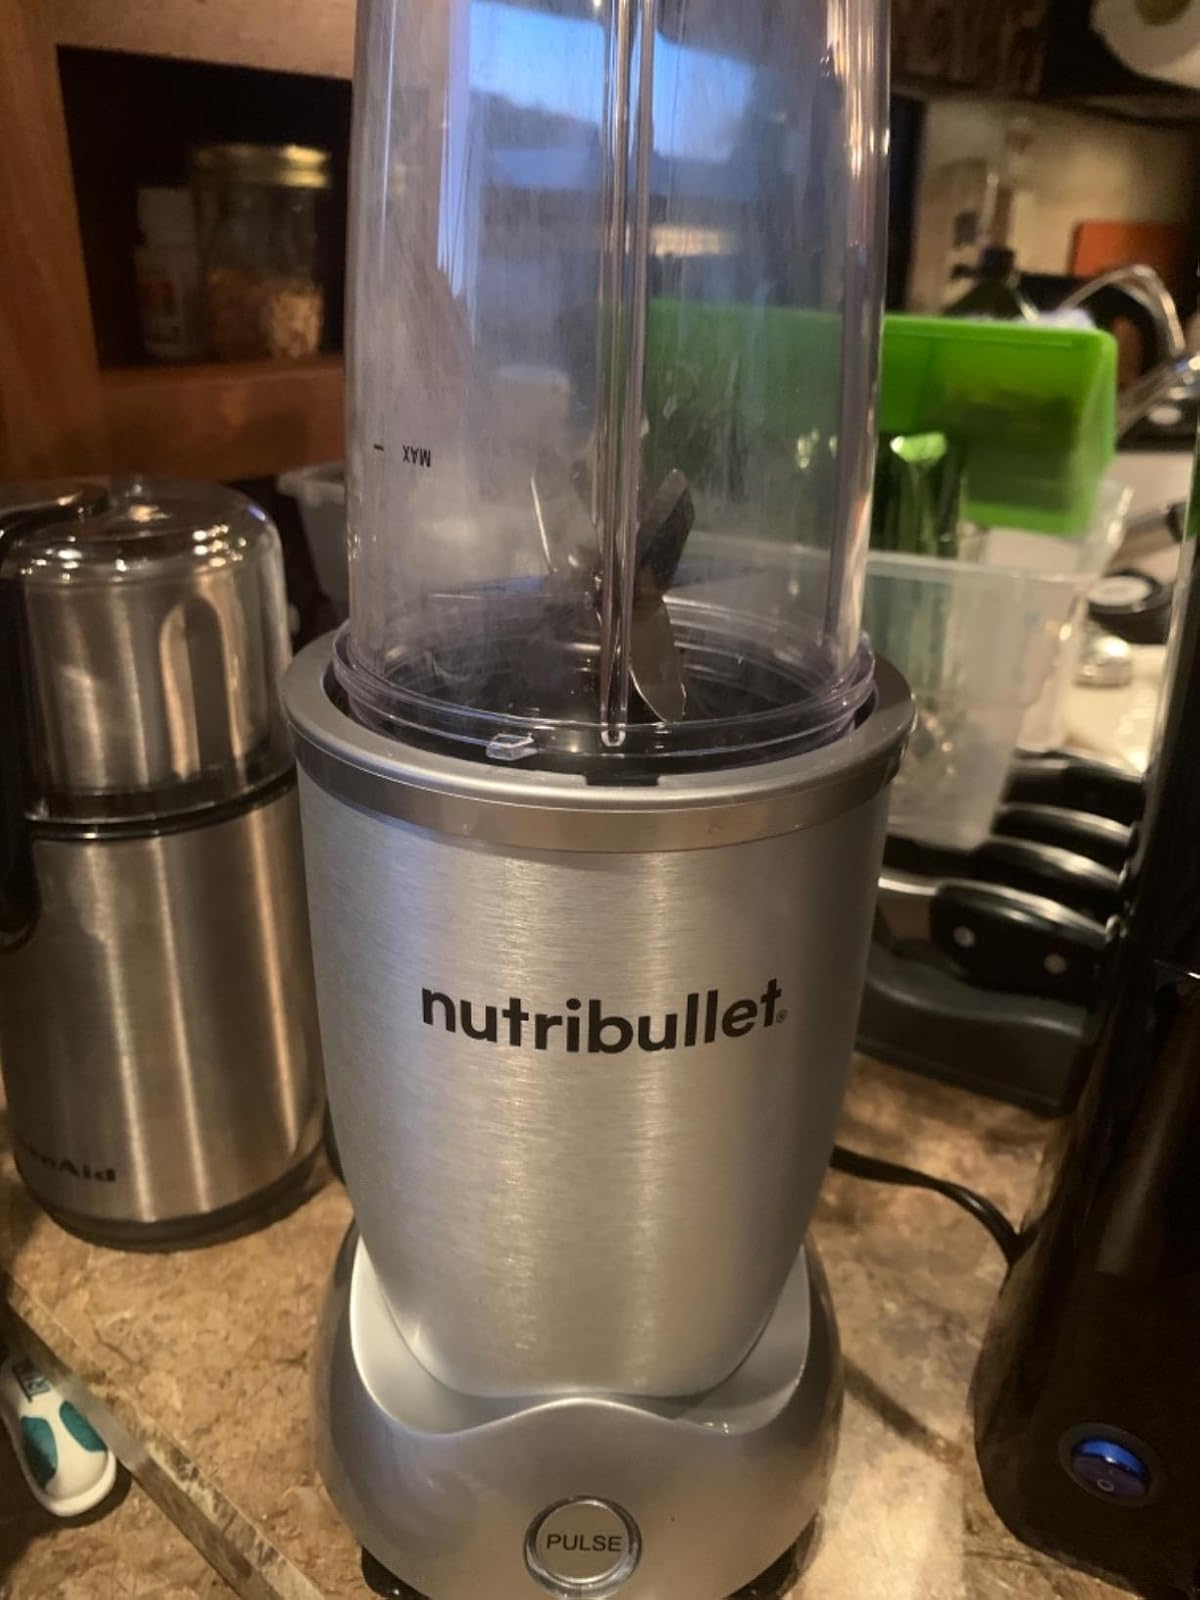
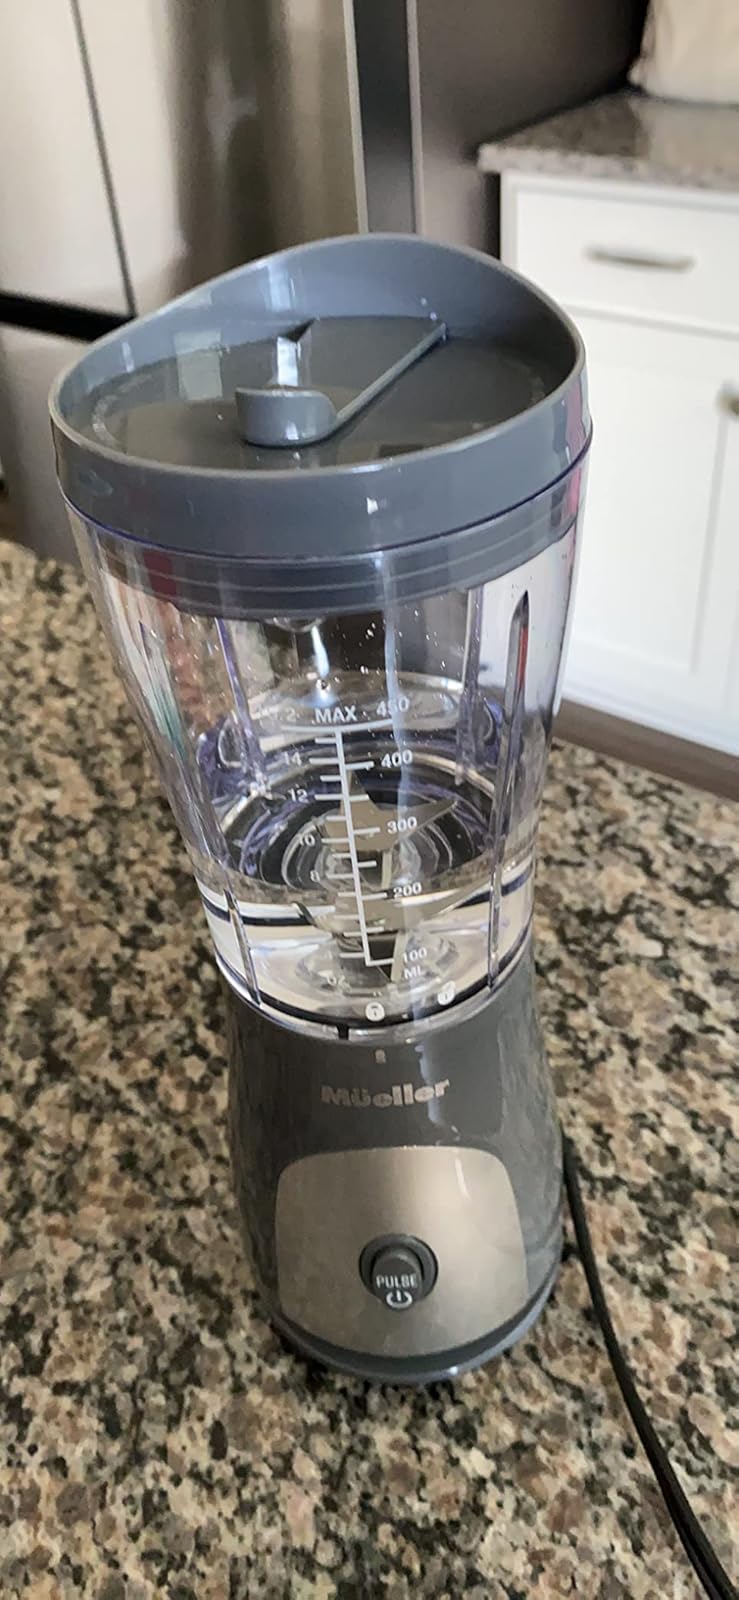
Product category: items_blender
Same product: no